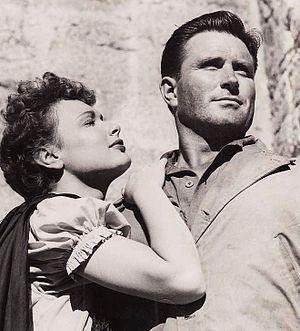
Suzanne Dalbert est une actrice française, née le 12 mai 1927 à Paris, ville où elle est morte le 31 décembre 1970.